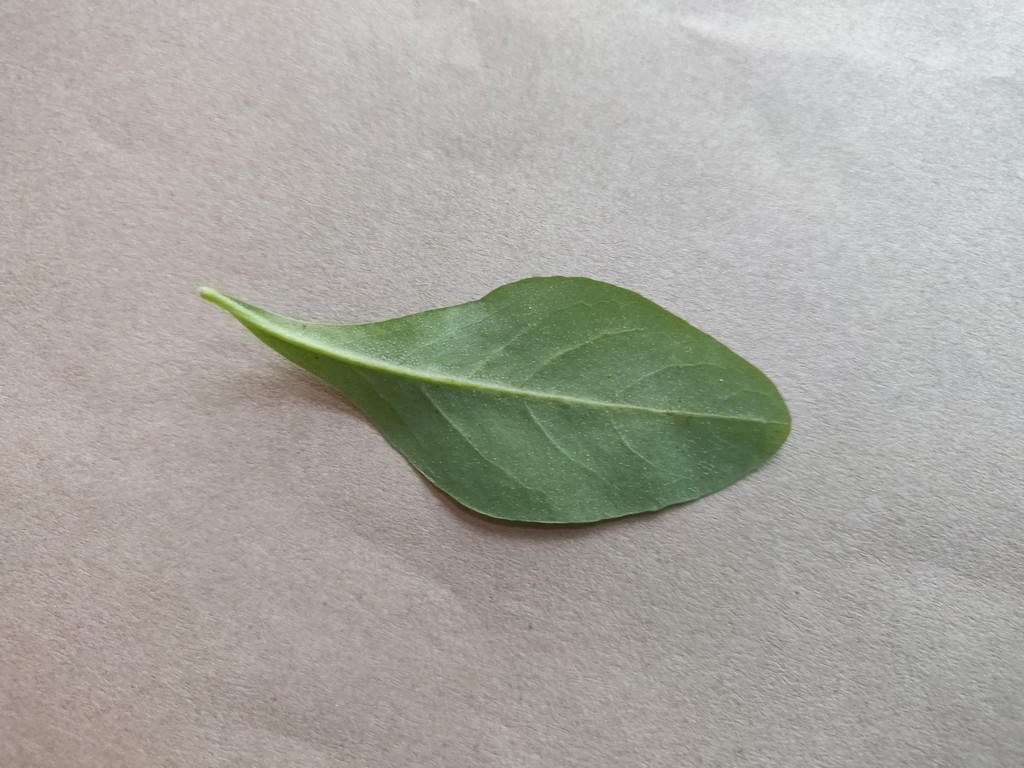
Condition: Healthy
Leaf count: single
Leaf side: back